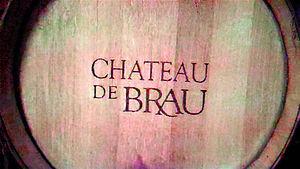
Barrique de fermentation pour le chardonnay au château de Brau en Cabardès
Le cabardès est un vin d'appellation d'origine contrôlée produit au nord-ouest de Carcassonne, dans l'Aude.